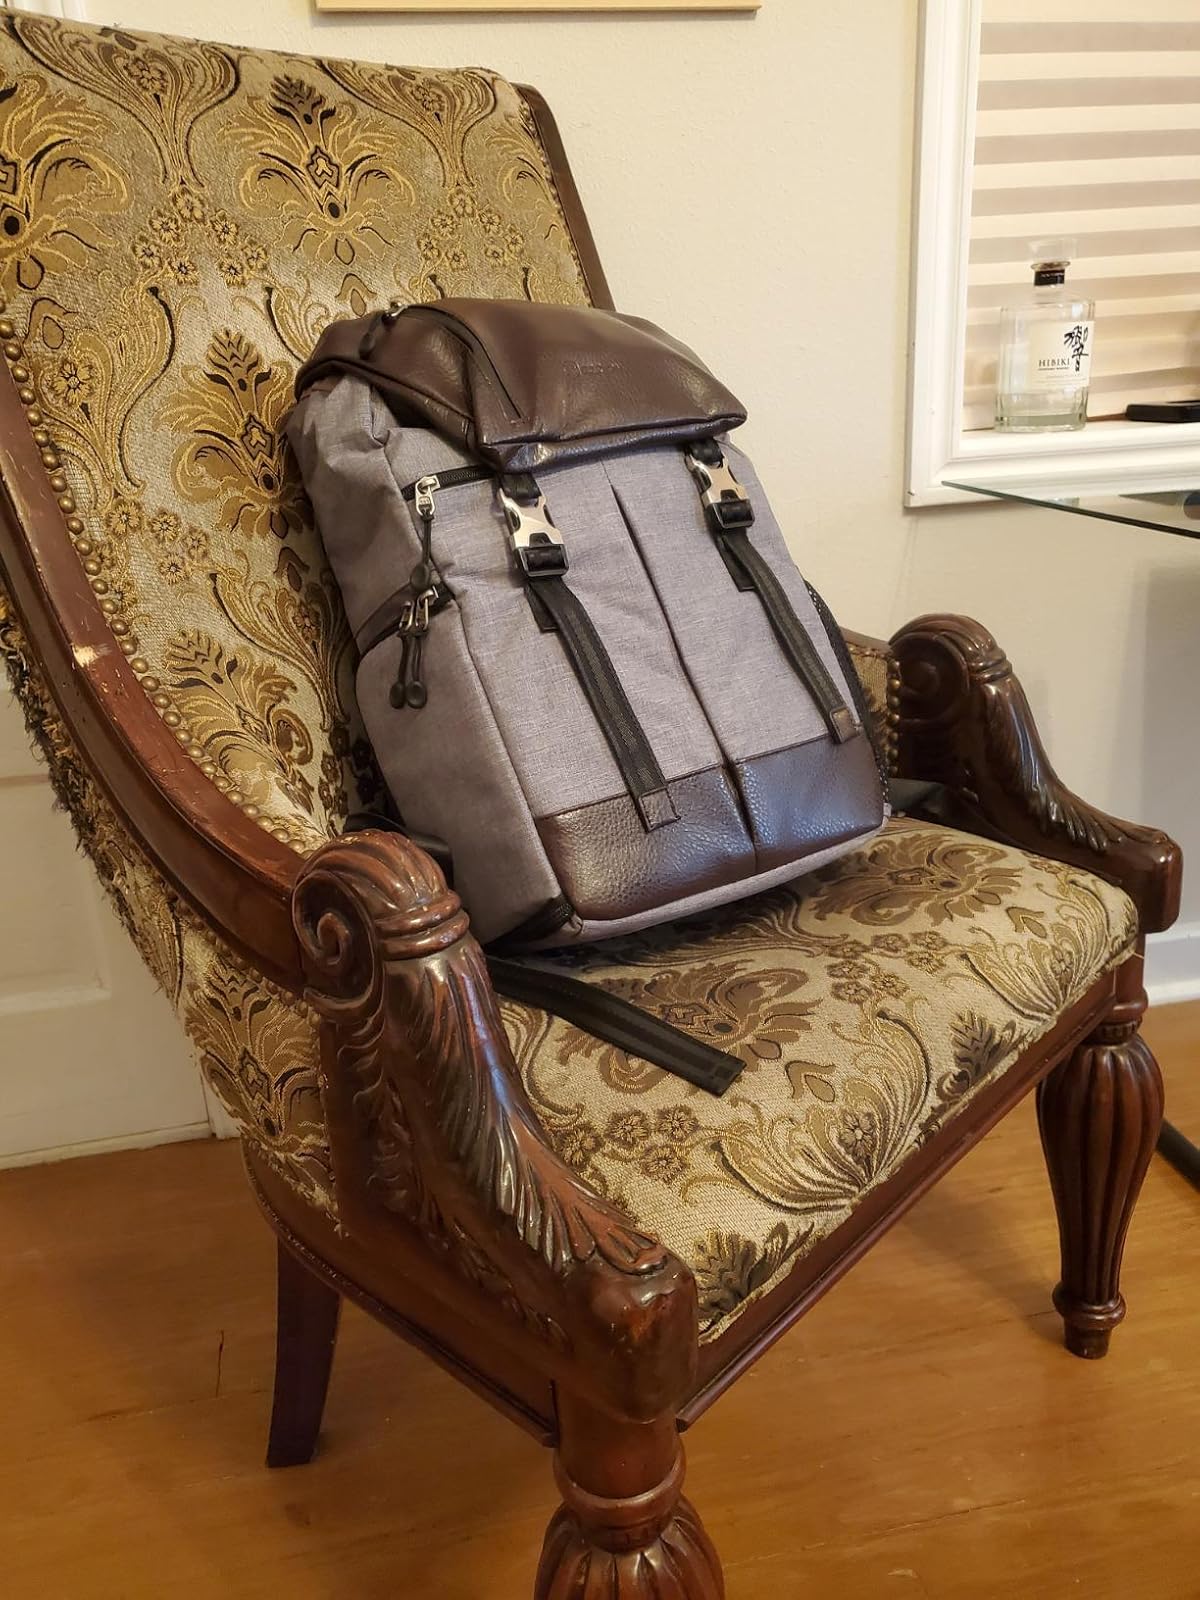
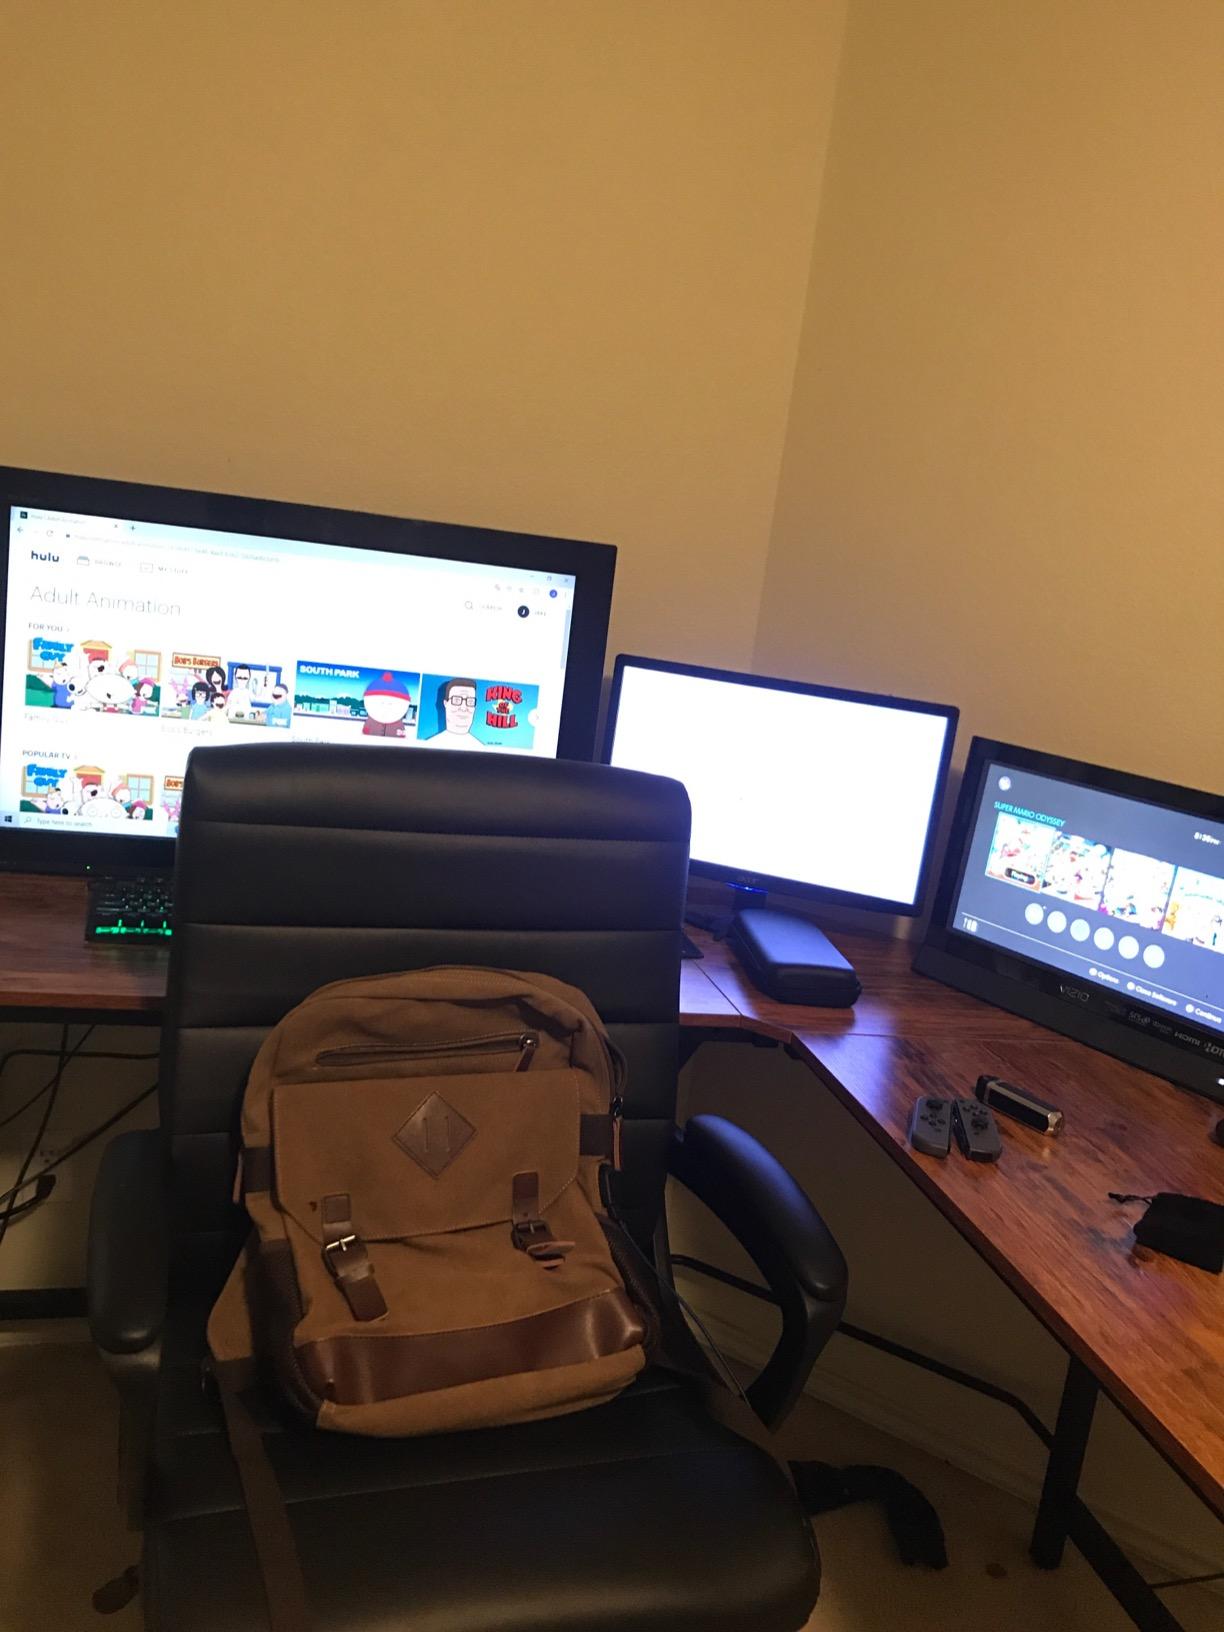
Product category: bag
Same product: no